COVID-19 pandemic in Asturias

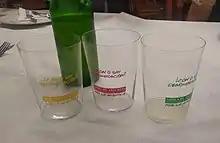
Colour-coded cider glasses.

On 12 March, the president of the Court of Justice of Asturias announced the matter of suspending jury trials.